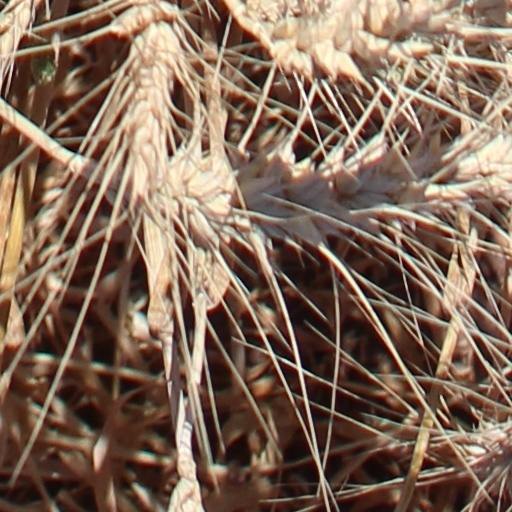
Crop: wheat